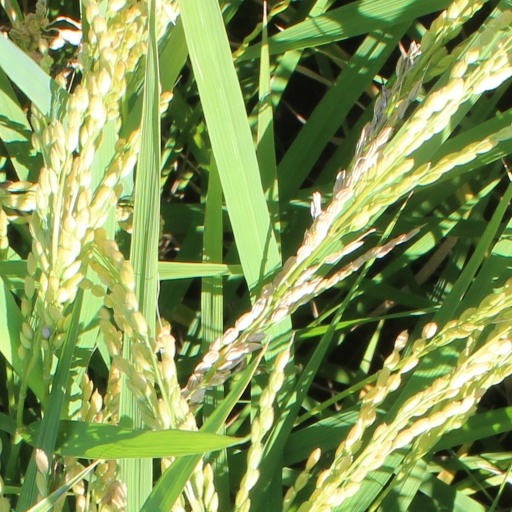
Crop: rice